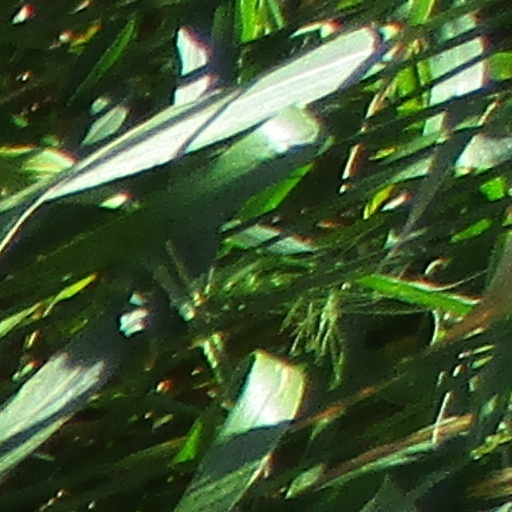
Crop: wheat